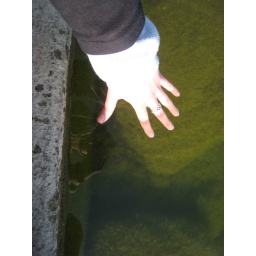
the water was so clear (and cold) you can hardly tell that my fingers are in it.